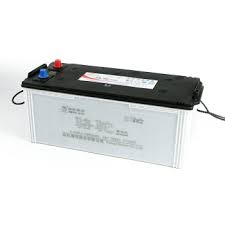
Waste category: battery